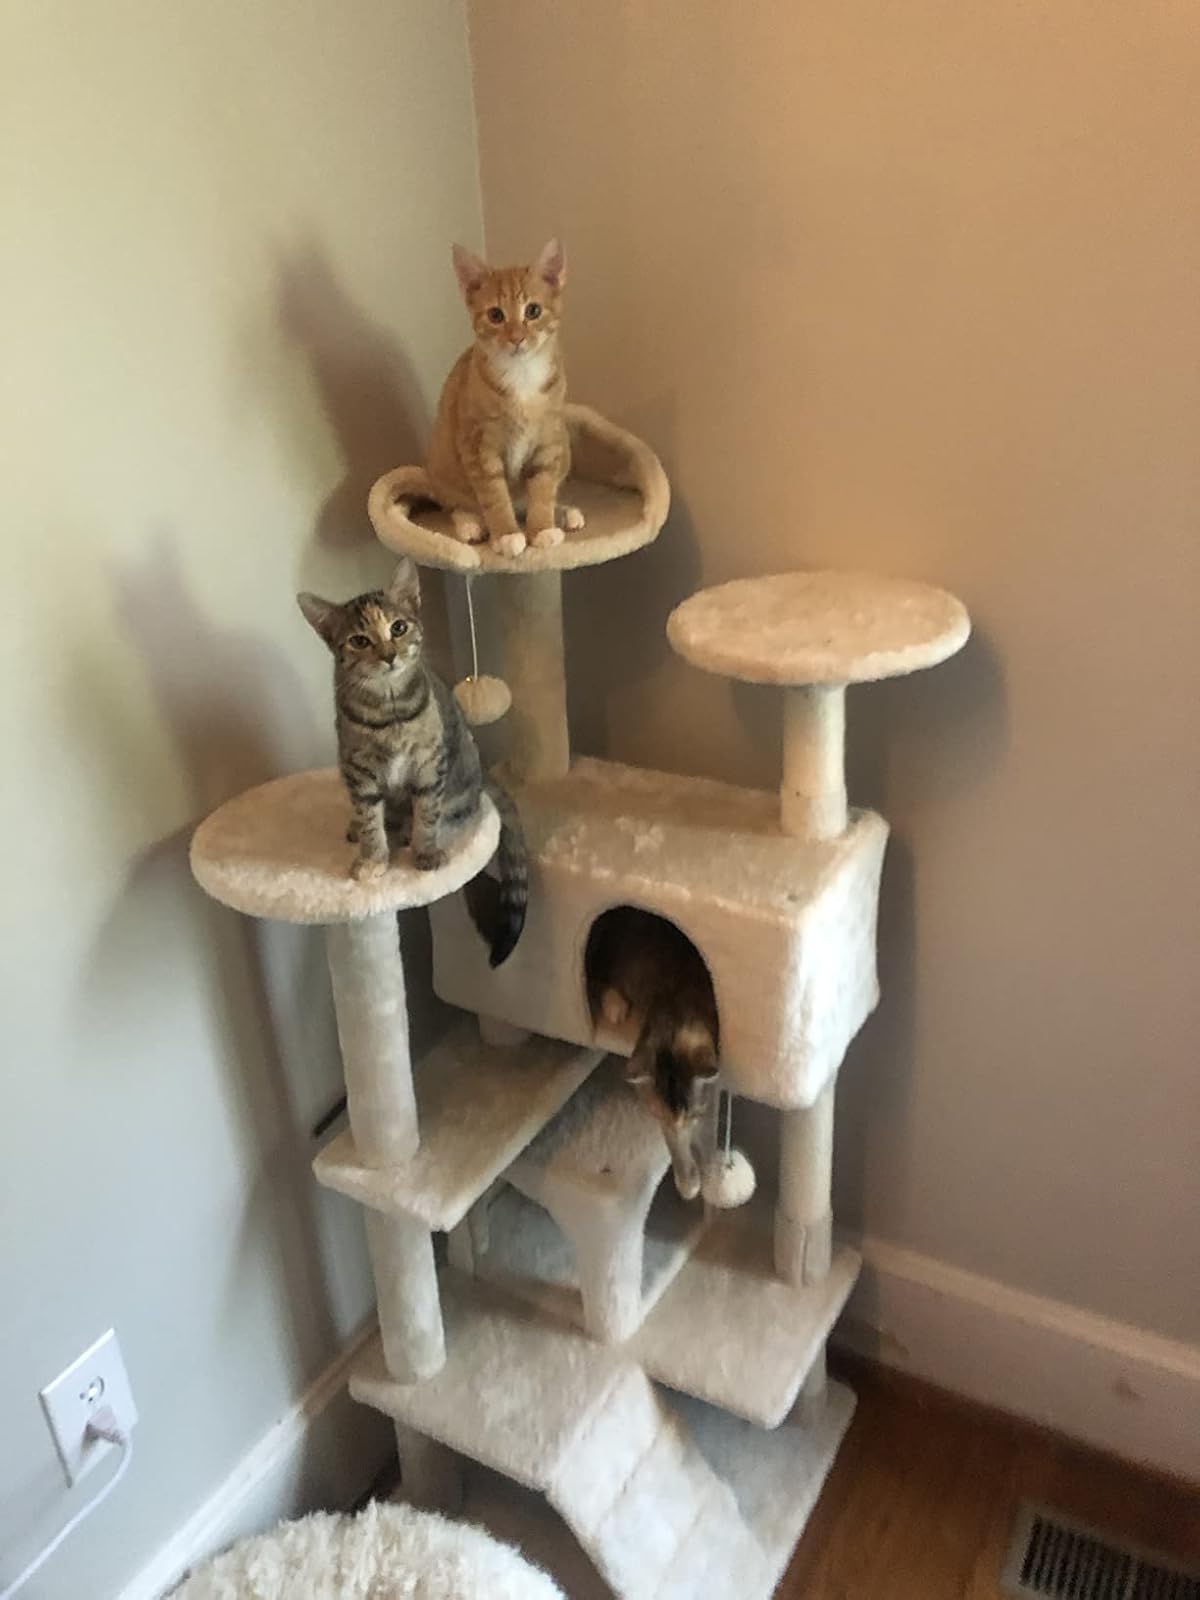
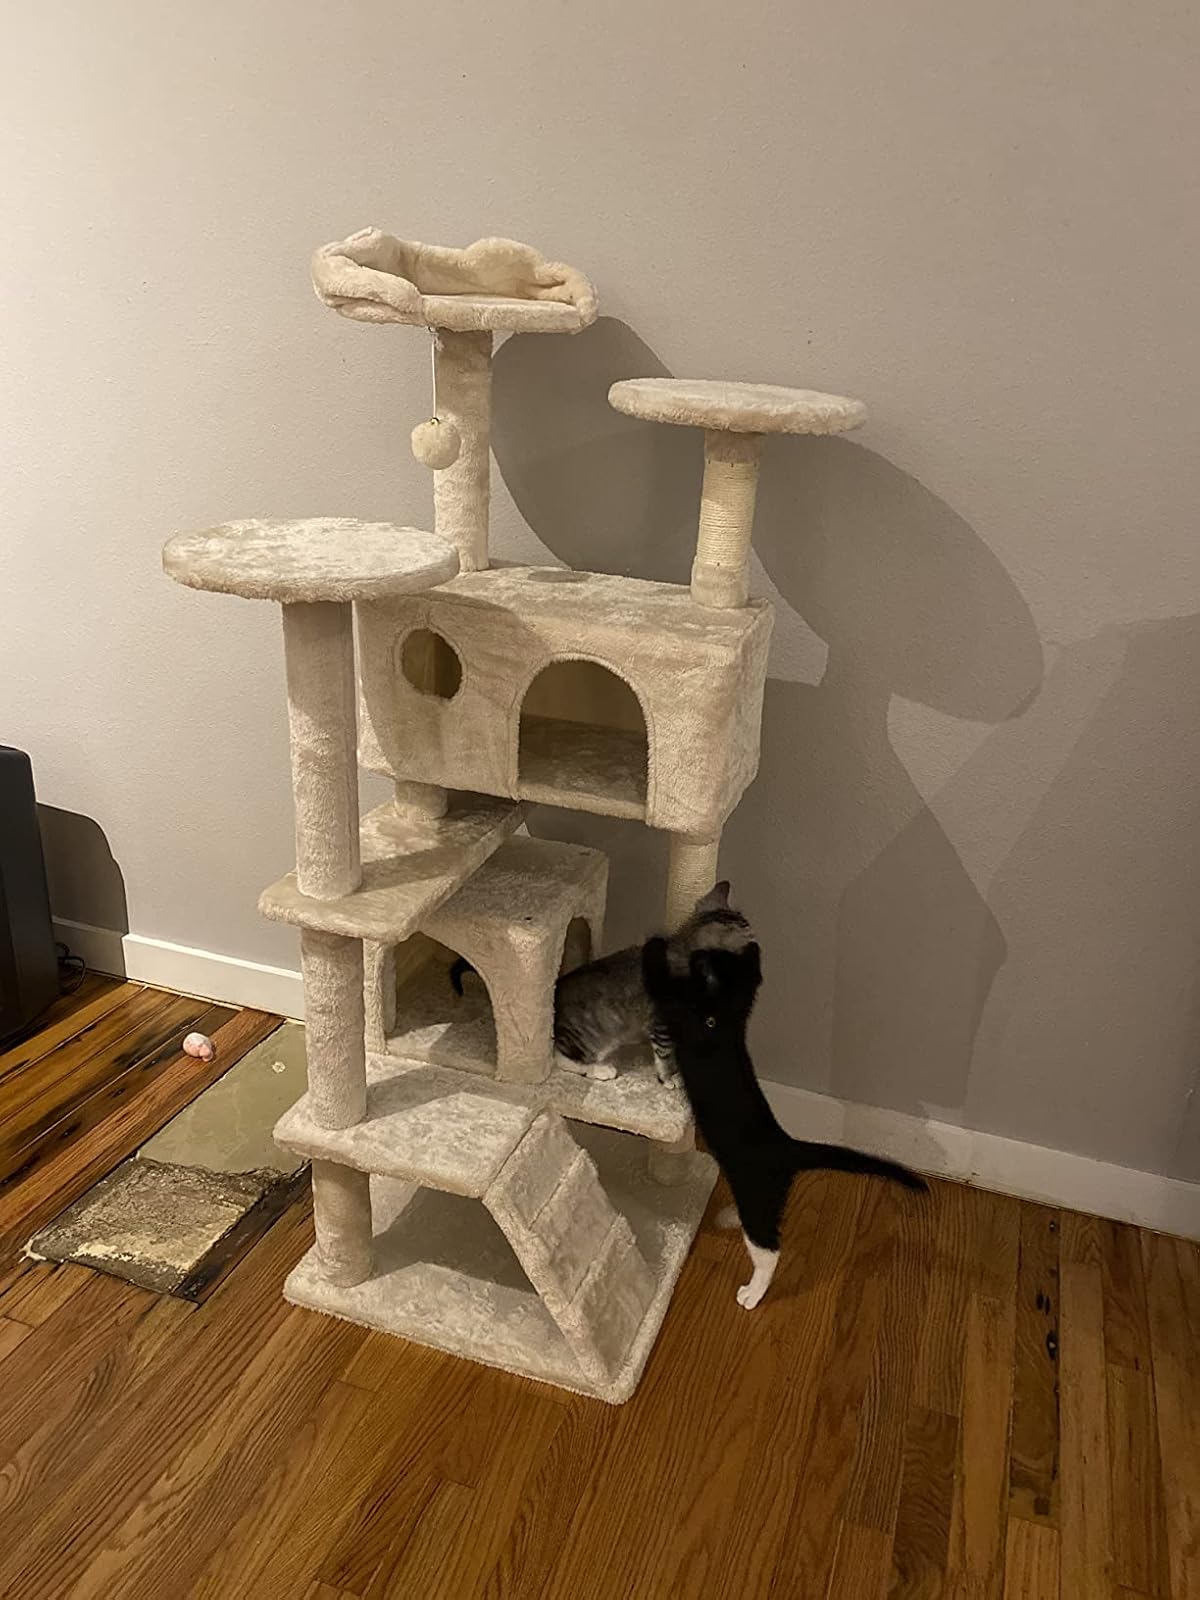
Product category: items_cat tree
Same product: yes